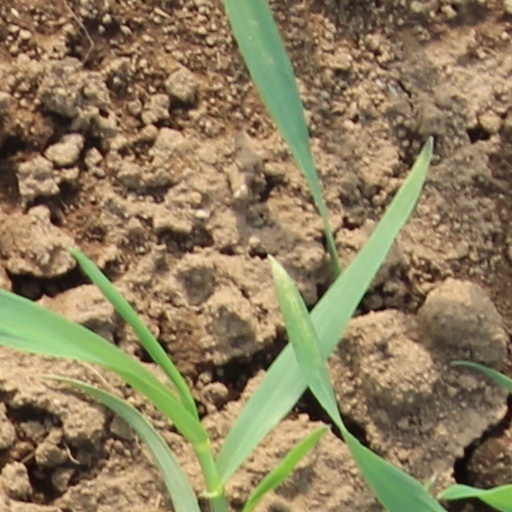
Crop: wheat